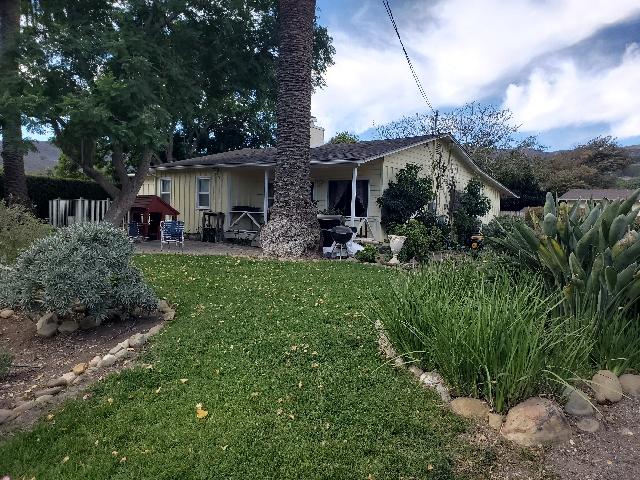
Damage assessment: no_damage